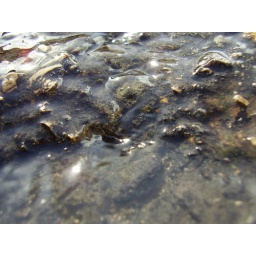
macro - distance to water of 0.02 meterswater running in the street floor